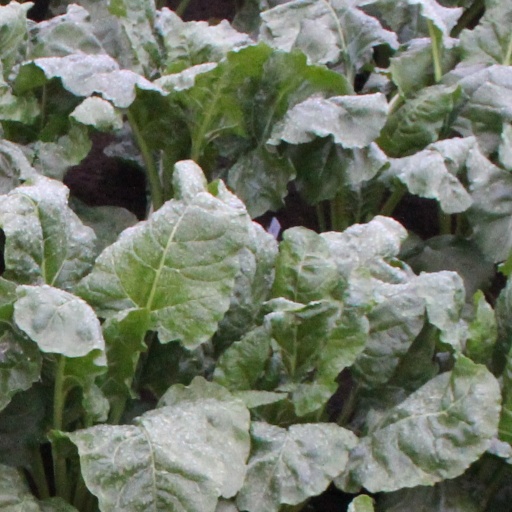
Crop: sugar beet